Cuilén

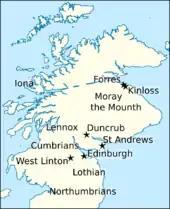
Locations relating to the life and times of Cuilén.

Cuilén was one of three sons of Illulb mac Custantín, King of Alba (died 962). The two other sons were Eochaid (died 971) and Amlaíb (died 977). Illulb was, in turn, a son of Custantín mac Áeda, King of Alba (died 952), a man who possessed strong connections with the Scandinavian dynasty of Dublin. There is evidence to suggest that some of Custantín's descendants bore Scandinavian names. For instance, Illulb's name could be either a Gaelicised form of the Old English personal name "Eadwulf", or a Gaelicised form of the Old Norse personal name "Hildulfr". If the latter possibility is indeed correct, Illulb's name could indicate that his mother was a member of a Scandinavian kindred. Likewise, Amlaíb's name could represent a form of the Gaelic personal name "Amalgaid", or else a Gaelicised form of an Old Norse personal name "Óláfr". Therefore, Amlaíb's name could indicate that his mother was a member of a Scandinavian kindred as well, and perhaps a descendant of Amlaíb Cúarán (died 980–981) or Amlaíb mac Gofraid (died 941).